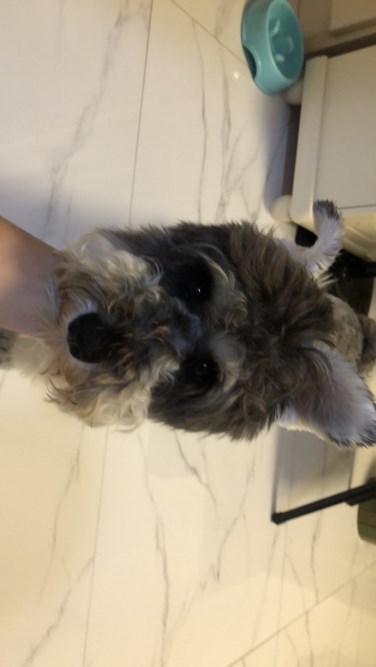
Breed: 2342-n000102-miniature_schnauzer